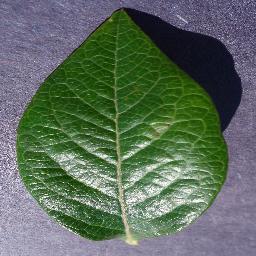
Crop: blueberry
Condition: healthy